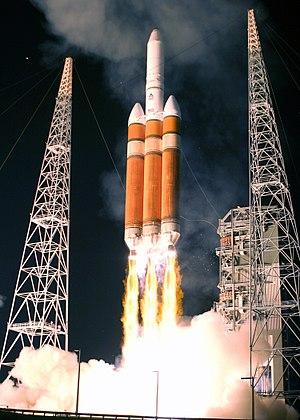
L'Evolved Expendable Launch Vehicle ou EELV est un programme de lanceur de l'Armée de l'Air américaine initié en 1995 pour remplacer les lanceurs moyens et lourds utilisés par le DOD et les autres agences gouvernementales américaines. L'objectif principal du programme est d'abaisser les coûts de lancement. À l'issue de l'appel d'offres, les sociétés Boeing avec son lanceur Delta IV et Lockheed Martin avec l'Atlas V sont déclarées vainqueurs. Ces deux lanceurs sont opérationnels depuis 2002. Ils sont rejoints par la Falcon 9 en 2015. Une partie des lanceurs américains étant devenus partiellement réutilisables, le programme est renommé en mars 2019 National Security Space Launch.
La Delta IV est une famille de lanceurs américains, développée dans les années 1990 pour remplacer les lanceurs existants de capacité moyenne à lourde Atlas Titan et Delta II utilisés jusque-là par les agences gouvernementales américaines. Il fait partie de la famille Delta.
Les Delta constituent avec les fusées Atlas une des deux principales familles de lanceurs de satellites et de sondes spatiales américains. Le lanceur est développé à l'origine par la société Douglas Aircraft à partir du missile balistique de portée intermédiaire Thor que celle-ci avait mise au point dans les années 1950. Pour répondre aux besoins de la course à l'espace, les ingénieurs américains testent à la fin des années 1950 plusieurs lanceurs basés sur le missile : l'agence spatiale américaine, la NASA qui vient tout juste d'être fondée, retient pour ses besoins en 1960 la combinaison du missile avec l'étage Delta donnant naissance à la famille des lanceurs Thor Delta rebaptisée par la suite Delta.